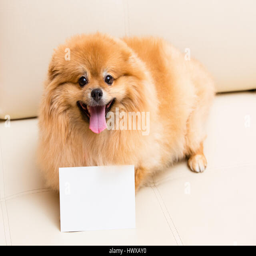
dog sits next to the card